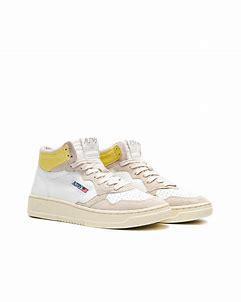
Brand: Autry
Model: Action Shoes Autry Action Medalist